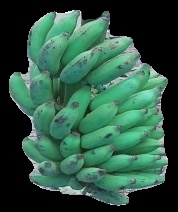
Variety: elakki-bale
Grade: grade3